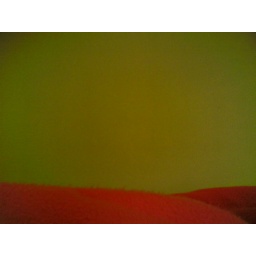
My bedroom wall (as mangled by my cameraphone)